The Overlook

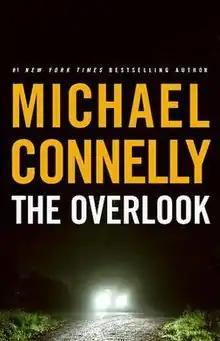
Hardcover edition

The Overlook is the 18th novel by American crime writer Michael Connelly, and the thirteenth featuring the Los Angeles detective Hieronymus "Harry" Bosch.